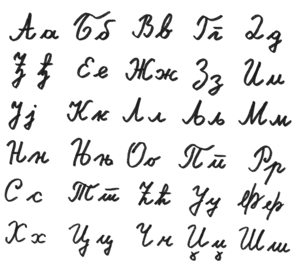
L’alphabet cyrillique moderne serbe a 30 lettres cyrilliques et chacune d’entre elles correspond à un son.